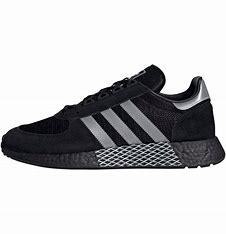
Brand: Adidas
Model: Marathon Tech